Byzantine Malta

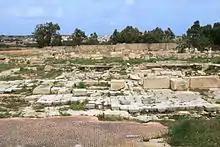
Remains of the Byzantine basilica at Tas-Silġ.

In 553, Julianus, Bishop of Malta (Latin: "Iulianus episcopus Melitensis") is mentioned in "Constitutum de Tribus Capitulis" of Pope Virgilius, however there may be some ambiguity regarding the name and link with Malta due to inconsistencies in the names in different manuscripts. The first reference of a Bishop of Malta appears in three letters from Pope Gregory I, with the Pope asking Bishop Lucillus of Malta in 592 to ensure that the Maltese clergy holding lands belonging to the African church should pay the tax due on them. The lands are assumed by historians to be in Malta, and their link with the African church may be linked with Vandalic rule in the previous century. The second letter, dated October 598, asks the Bishop of Syracuse to depose Lucillus for an unspecified crime, to punish his accomplices by putting them in monasteries and removing their honours. A phrase about the demotion of soldiers implies that Malta had a military garrison at the time. Pope Gregory then asks the Bishop of Syracuse to instruct the "clerus" and the "populus" to elect a new bishop. The third letter, dated to September or October 599, asks Romanus the "defensor Siciliae", to make sure that Lucillus and his son hand over the property taken from the church to the new bishop, Traianus. While there appears not to be enough evidence to cast Malta as a suffragan bishopric of Syracuse this early, the letters appear to reveal close ecclesiastical and administrative bonds between the Maltese see and the Syracuse bishopric. Malta may have been similarly linked with the secular administration of Sicily, as suggested by a civil geographic list compiled by George of Cyprus around c. 603 - c. 606.